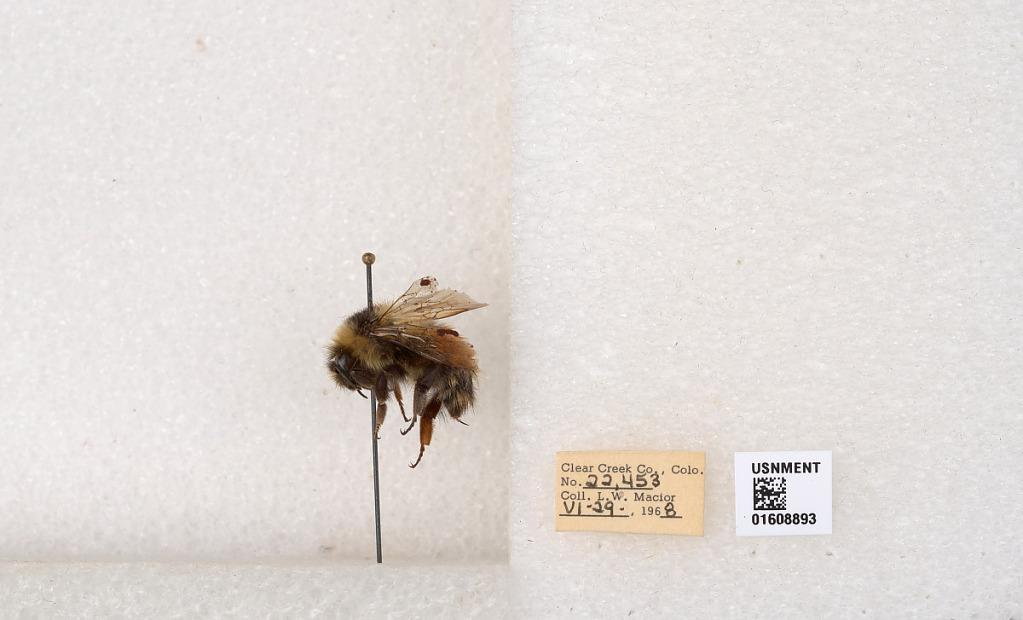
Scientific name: Bombus (Pyrobombus) sylvicola Kirby
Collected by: L. Macior
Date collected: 1968-6-29
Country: United States
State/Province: Colorado
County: Clear Creek
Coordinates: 39.6891, -105.644